Kazakhstan at the 2014 Winter Olympics

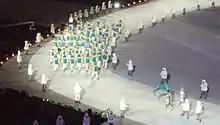
Team Kazakhstan at the Opening Ceremony.

Kazakhstan competed at the 2014 Winter Olympics in Sochi, Russia, from 7 to 23 February 2014. Kazakhstan's team consisted of 52 athletes competing in 11 sports, an increase of 14 athletes from four years prior.